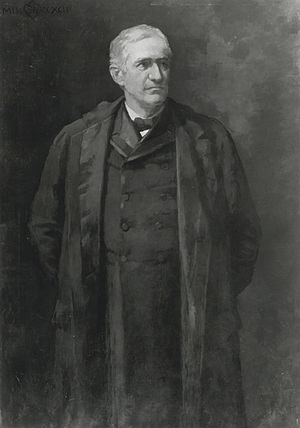
USA's udenrigsministre / Liste over USA's udenrigsministre
Thomas F. Bayard
USA's udenrigsminister er et føderalt embede under USA's regering. Udenrigsministeren er en del af præsidentens kabinet, og det er også præsidenten der udpeger udenrigsministeren efter sin egen indsættelse. Den officielle titel på udenrigsministeren er U.S. Secretary of State.